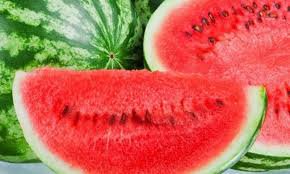
Label: Watermelon